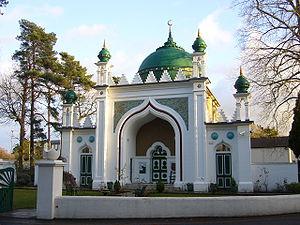
La présente liste de mosquées du Royaume-Uni ne se veut pas exhaustive.